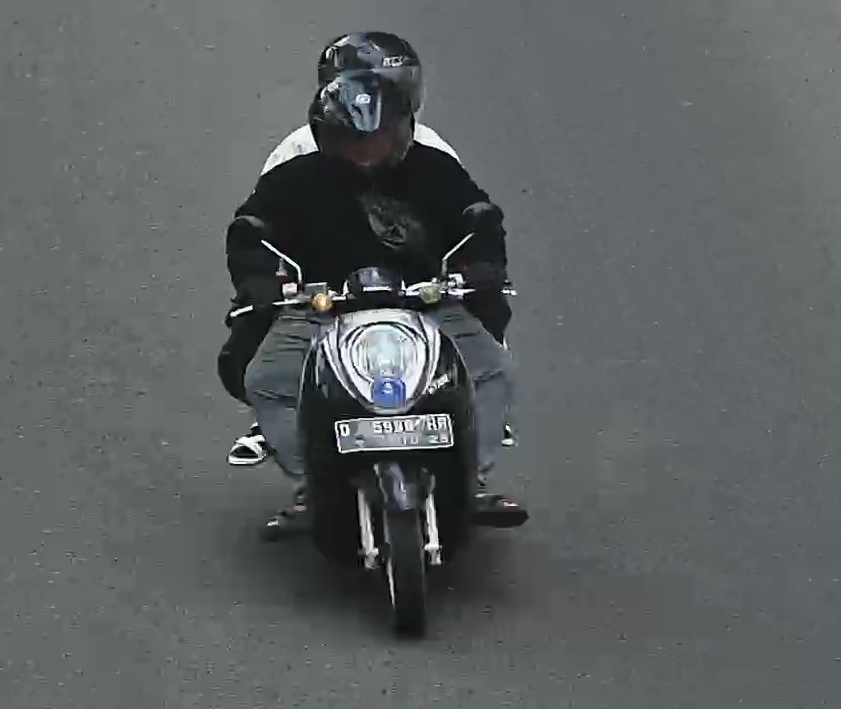
person-with-helmet: 2
person-without-helmet: 0